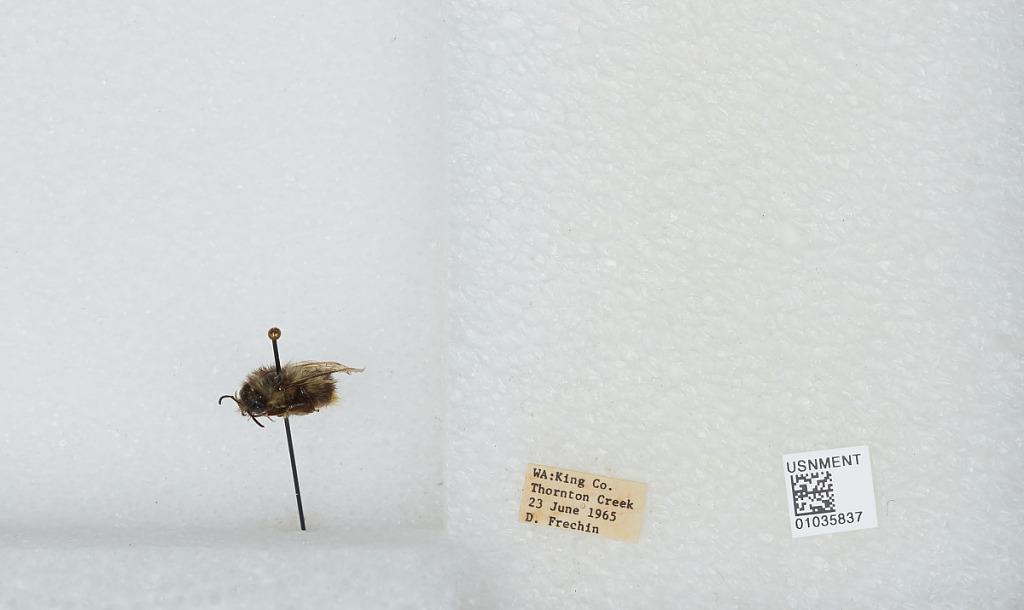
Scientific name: Bombus (Pyrobombus) mixtus Cresson
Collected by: D. Frechin
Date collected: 1965-6-23
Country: United States
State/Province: Washington
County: King
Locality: Thornton Creek
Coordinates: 47.7031, -122.309